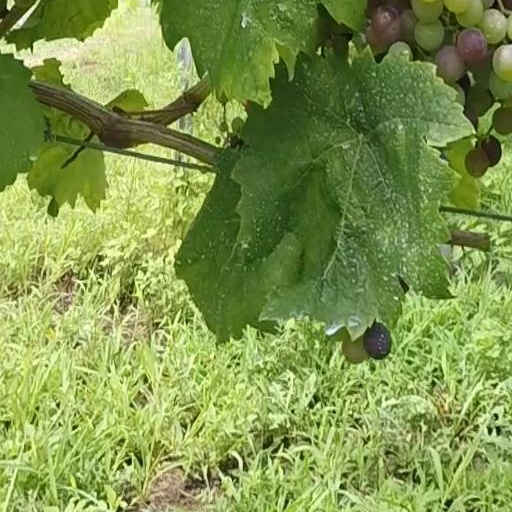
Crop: grape